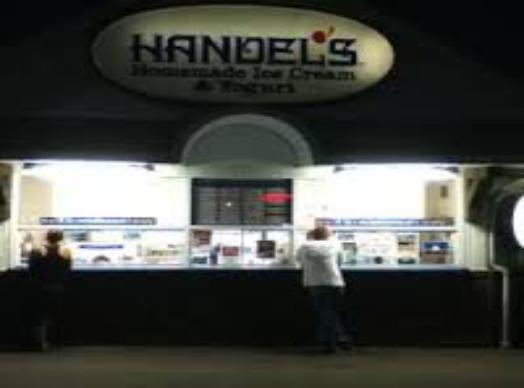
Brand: Handel's Homemade Ice Cream & Yogurt
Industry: Food